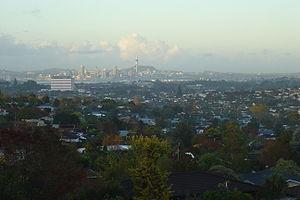
North Shore City est une ville de la région d'Auckland, sur l'île du Nord de la Nouvelle-Zélande. Lors du recensement de juin 2006 on comptait 205 605 personnes habitant North Shore City, la faisant la quatrième ville la plus peuplée de Nouvelle-Zélande. C'est également la quatrième plus grande ville, avec une superficie totale de 129,81 km². C'est l'une des quatre villes de la région métropolitaine d'Auckland. Elle a été intégrée au conseil municipal d'Auckland en 2010. Cette ville est la ville de Nouvelle-Zélande la plus densément peuplée, la plus grande partie de sa superficie étant urbaine ou suburbaine.